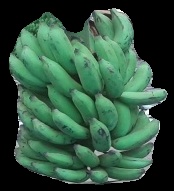
Variety: elakki-bale
Grade: grade3